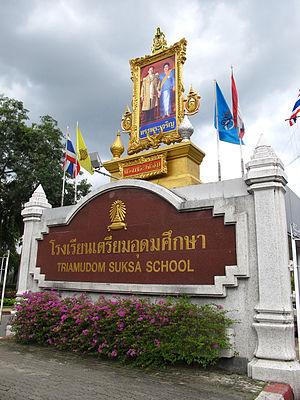
L'école de Triam Udom Suksa est un lycée d'État située dans le centre ville de Bangkok, en Thaïlande. L'école admet les catégories secondaires deuxième cycle d'étudiants 10 à 12, et a la plus grande inscription par année d'étudiant en Thaïlande. L'école est souvent considérée le meilleur lycée en Thaïlande, et son examen d'entrée annuel est parmi le plus concurrentiel, avec plus de dix mille étudiants concurrençant pour l'admission.